Montureux-et-Prantigny

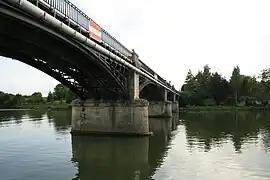
The Prantigny Bridge

Montureux-et-Prantigny is a commune in the Haute-Saône department in the region of Bourgogne-Franche-Comté in eastern France.